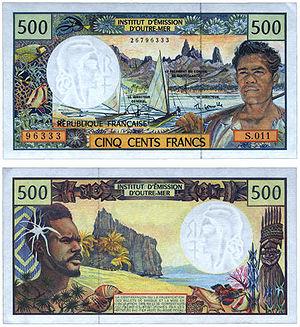
Billet de 500 Francs pacifique Recto-Verso
Le français est diffusé dans de nombreux pays de par le monde, avec des statuts différents.
Le franc Pacifique, ou simplement appelé franc dans l'usage courant, est, avec l'euro, une des deux monnaies officiellement utilisées au sein de la République française. Également connu sous le nom de franc CFP, il a cours dans les collectivités françaises de l’océan Pacifique : Nouvelle-Calédonie, Polynésie française et Wallis-et-Futuna.